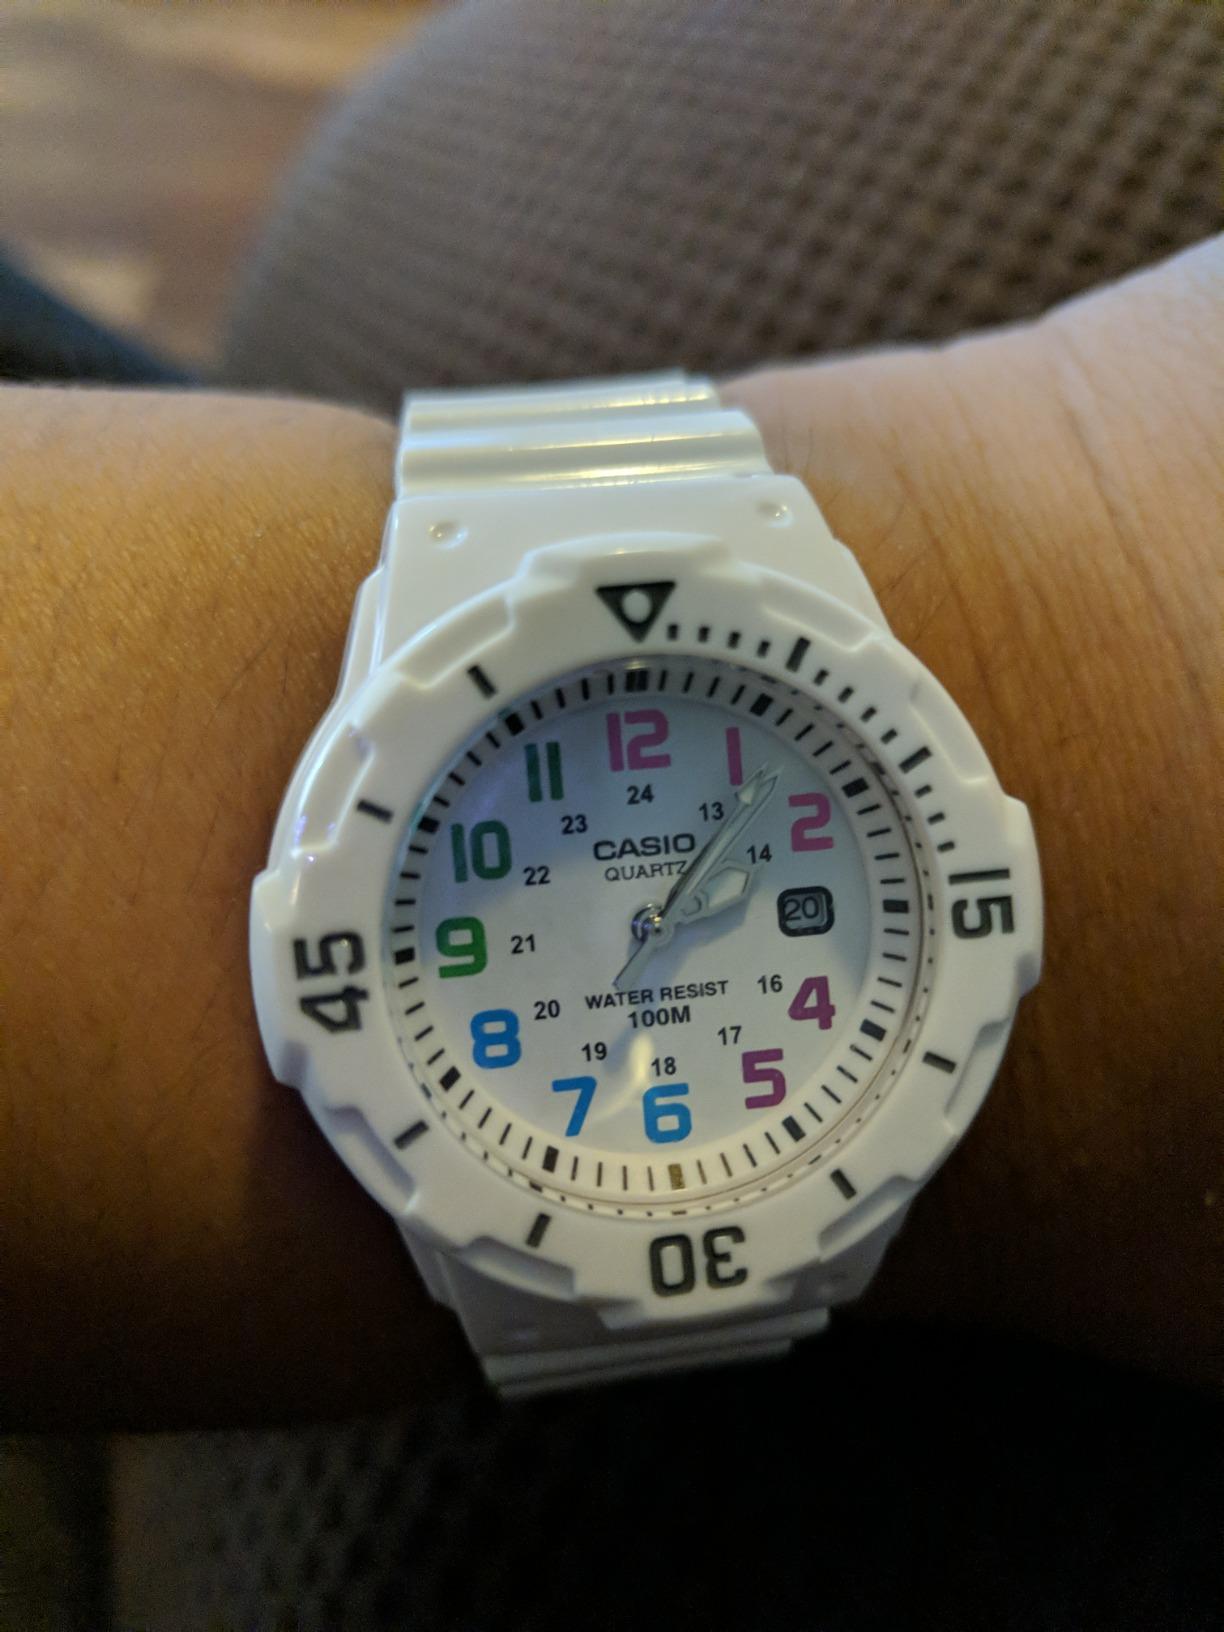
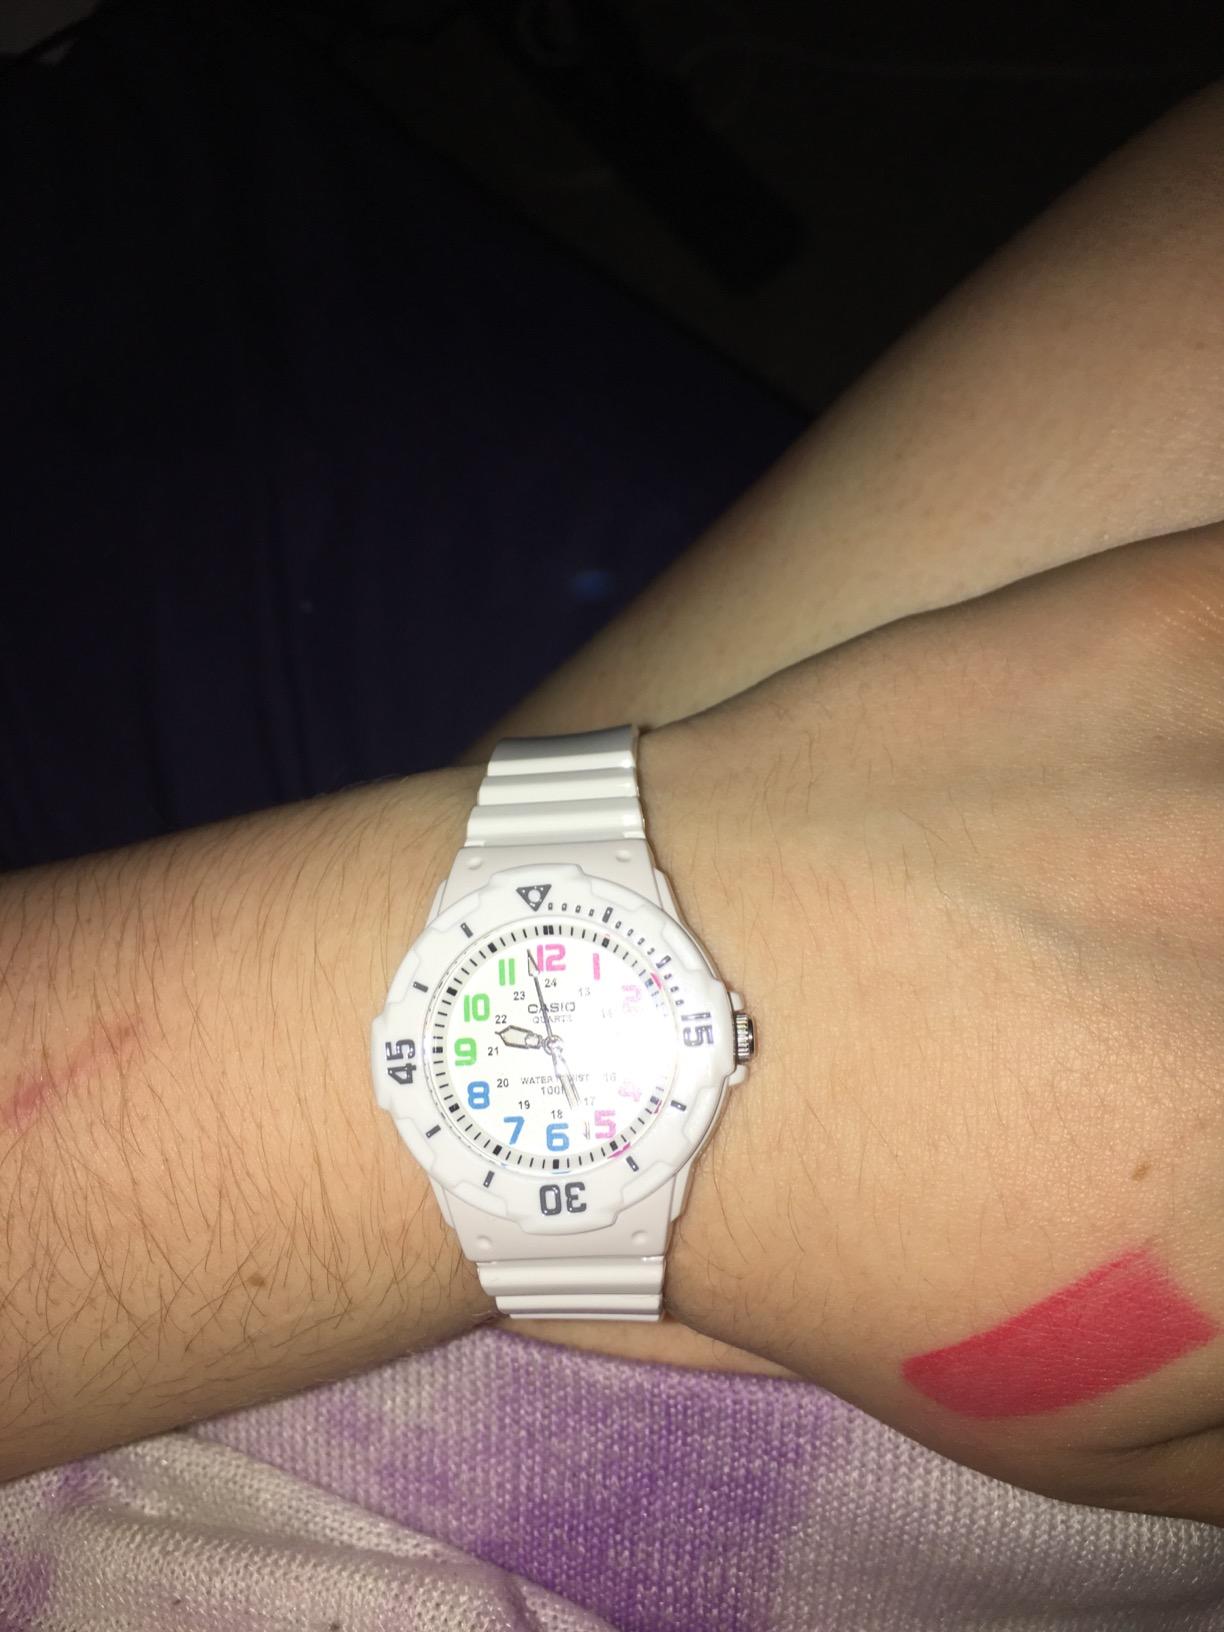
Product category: accessories_watch
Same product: yes